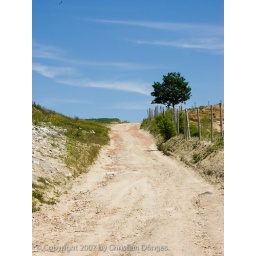
A country road with a tree in the foreground and some birds in the blue sky.